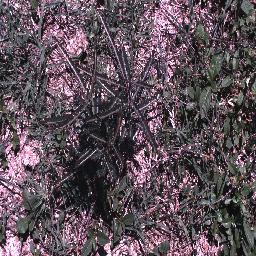
Label: parkinsonia